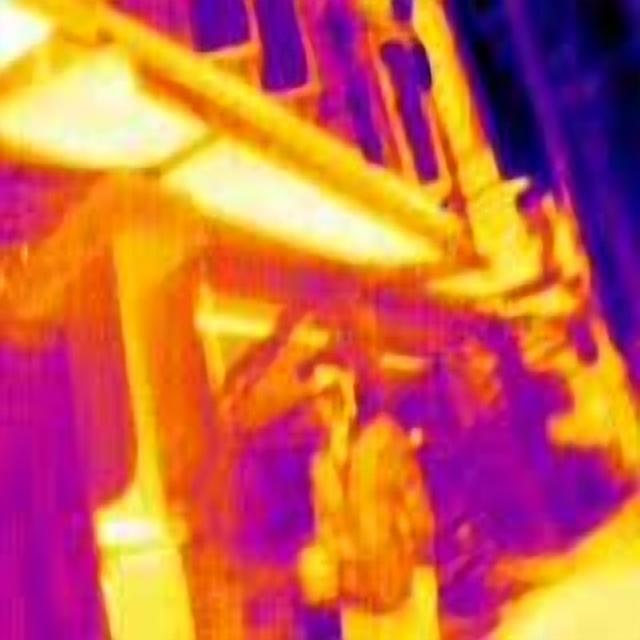
Detected objects:
label: person